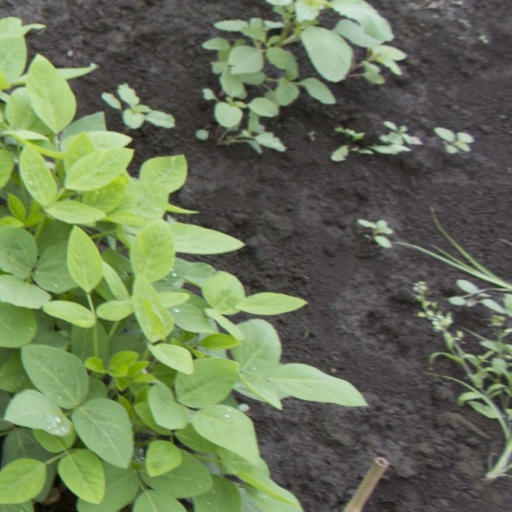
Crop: soybean